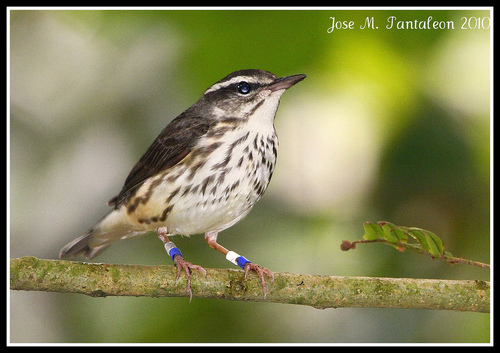
the small short bird has a black straight beak, a white color on the bottom and black color on the top.
this bird has a black crown, a white superciliary, and a spotted white breastthe small bird has a white speckled body and a striped crown with a short brown beak.
the black and yellow bird has bands on the tursusa small bird with a small, pointed brown beak, orange talons, a white belly and chest with spots of black and brown, and a completely brown back and wings.
this bird has feathers that are black and has a yellow and black spotted belly
this bird is white and brown in color, with a brown beak.
this bird has wings that are black and has a white belly
this particular bird has a belly that is white with black spotsa small bird with brown speckles on the breast.
Species: Louisiana Waterthrush